Biloela House

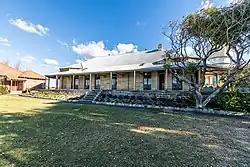

Biloela House is a house at the centre of a heritage-listed historic precinct on Cockatoo Island, Sydney Harbour, New South Wales, Australia. It was added to the Australian Commonwealth Heritage List on 22 June 2004.